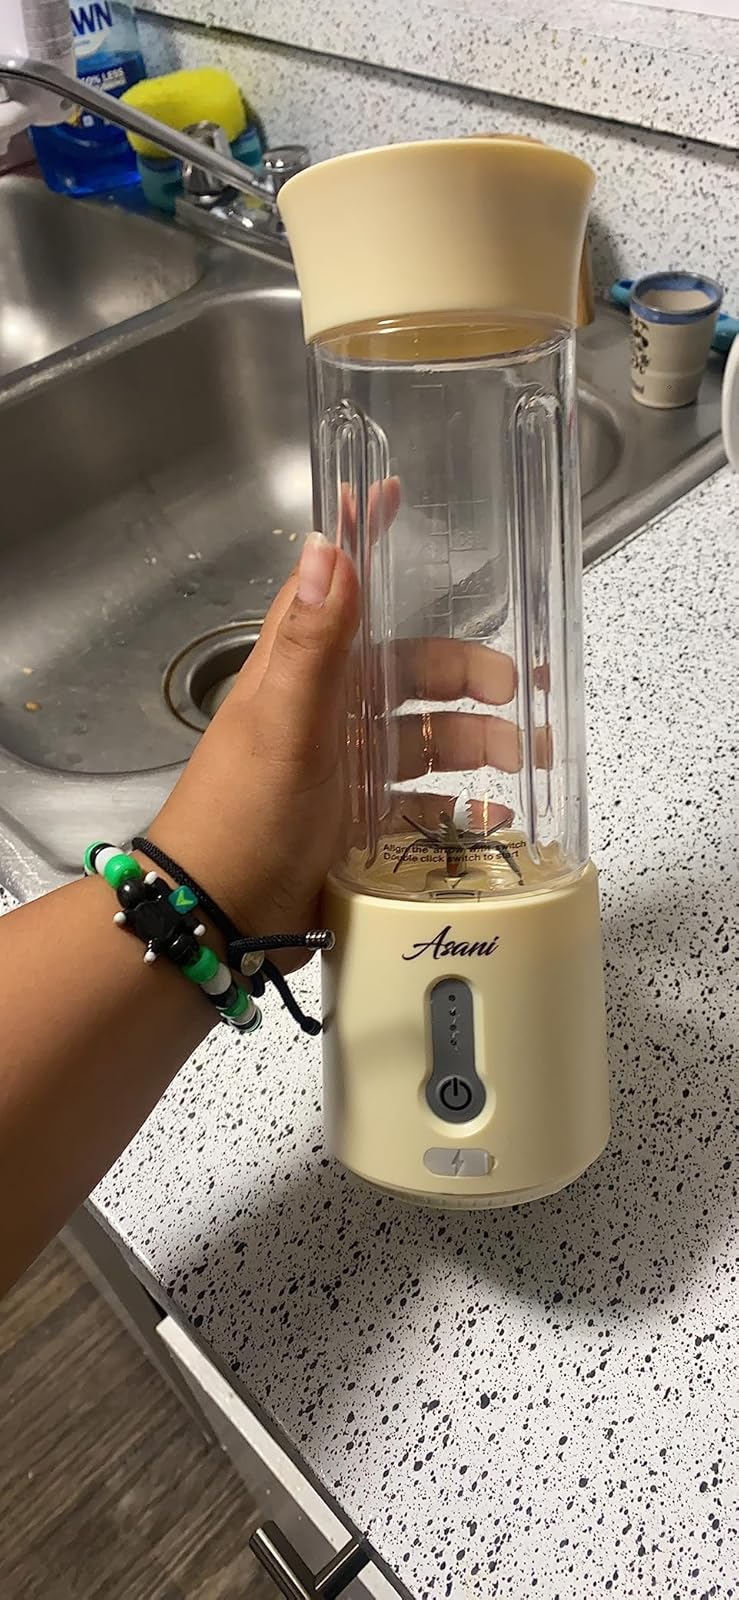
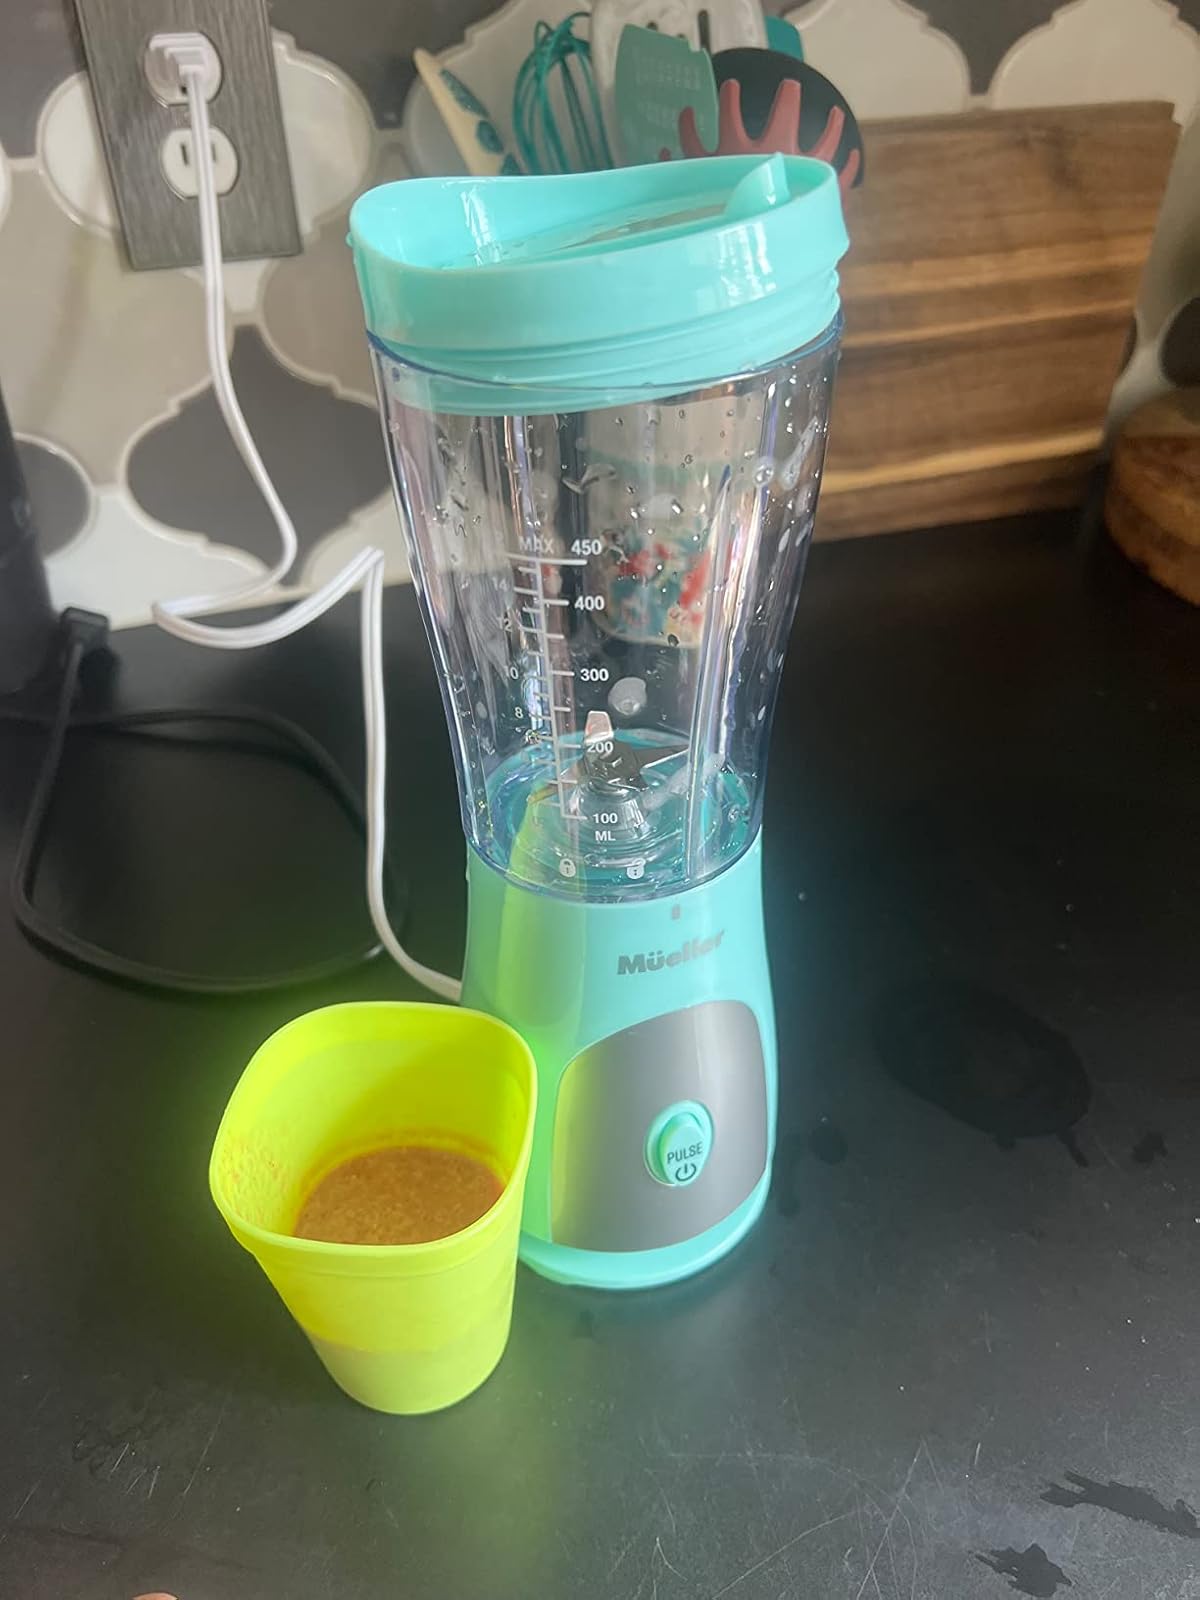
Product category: items_blender
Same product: no